Second Boer War

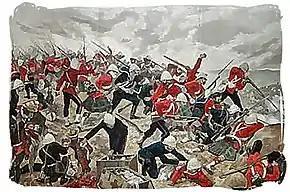
Boer victory over the British at the Battle of Majuba Hill, First Boer War, 1881

The war had three phases. In the first phase, the Boers mounted preemptive strikes into British-held territory in Natal and the Cape Colony, besieging the British garrisons of Ladysmith, Mafeking, and Kimberley. The Boers then won a series of tactical victories at Stormberg, Magersfontein, Colenso and Spion Kop.